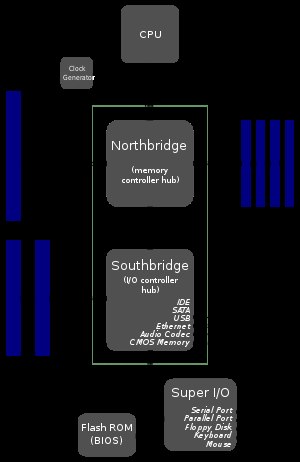
Bundkort
Typisk PC kompatibelt bundkorts arkitektur med diverse databusser med Northbridge og Southbridge.
Et bundkort, motherboard eller forkortelsen Mobo, er computerens vigtigste komponent. Bundkortet er den centrale enhed i alle computere, via bundkortet tilsluttes CPUen, RAM, harddisken, grafikkort og lydkort – og andet internt hardware der kan tilsluttes henholdsvis AGP, PCI, PCI-Express eller andre tilgængelige slots. Eksterne hardwareenheder såsom printer, mus, tastatur, USB-enheder tilsluttes på bundkortet i passende sokler, som er loddet på bundkortet. Ofte er der dog placeret stik på forsiden af kabinettet, som indeholder bundkortet.